The Wishing Tree (1999 film)

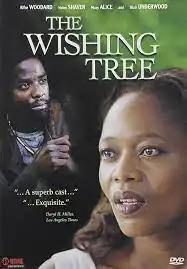

The Wishing Tree is a 1999 Canadian-American fantasy drama film directed by Ivan Passer and starring Alfre Woodard, Helen Shaver, Mary Alice and Blair Underwood. The film premiered on July 22, 1999, and later had its television premiere on February 20, 2000, on Showtime.